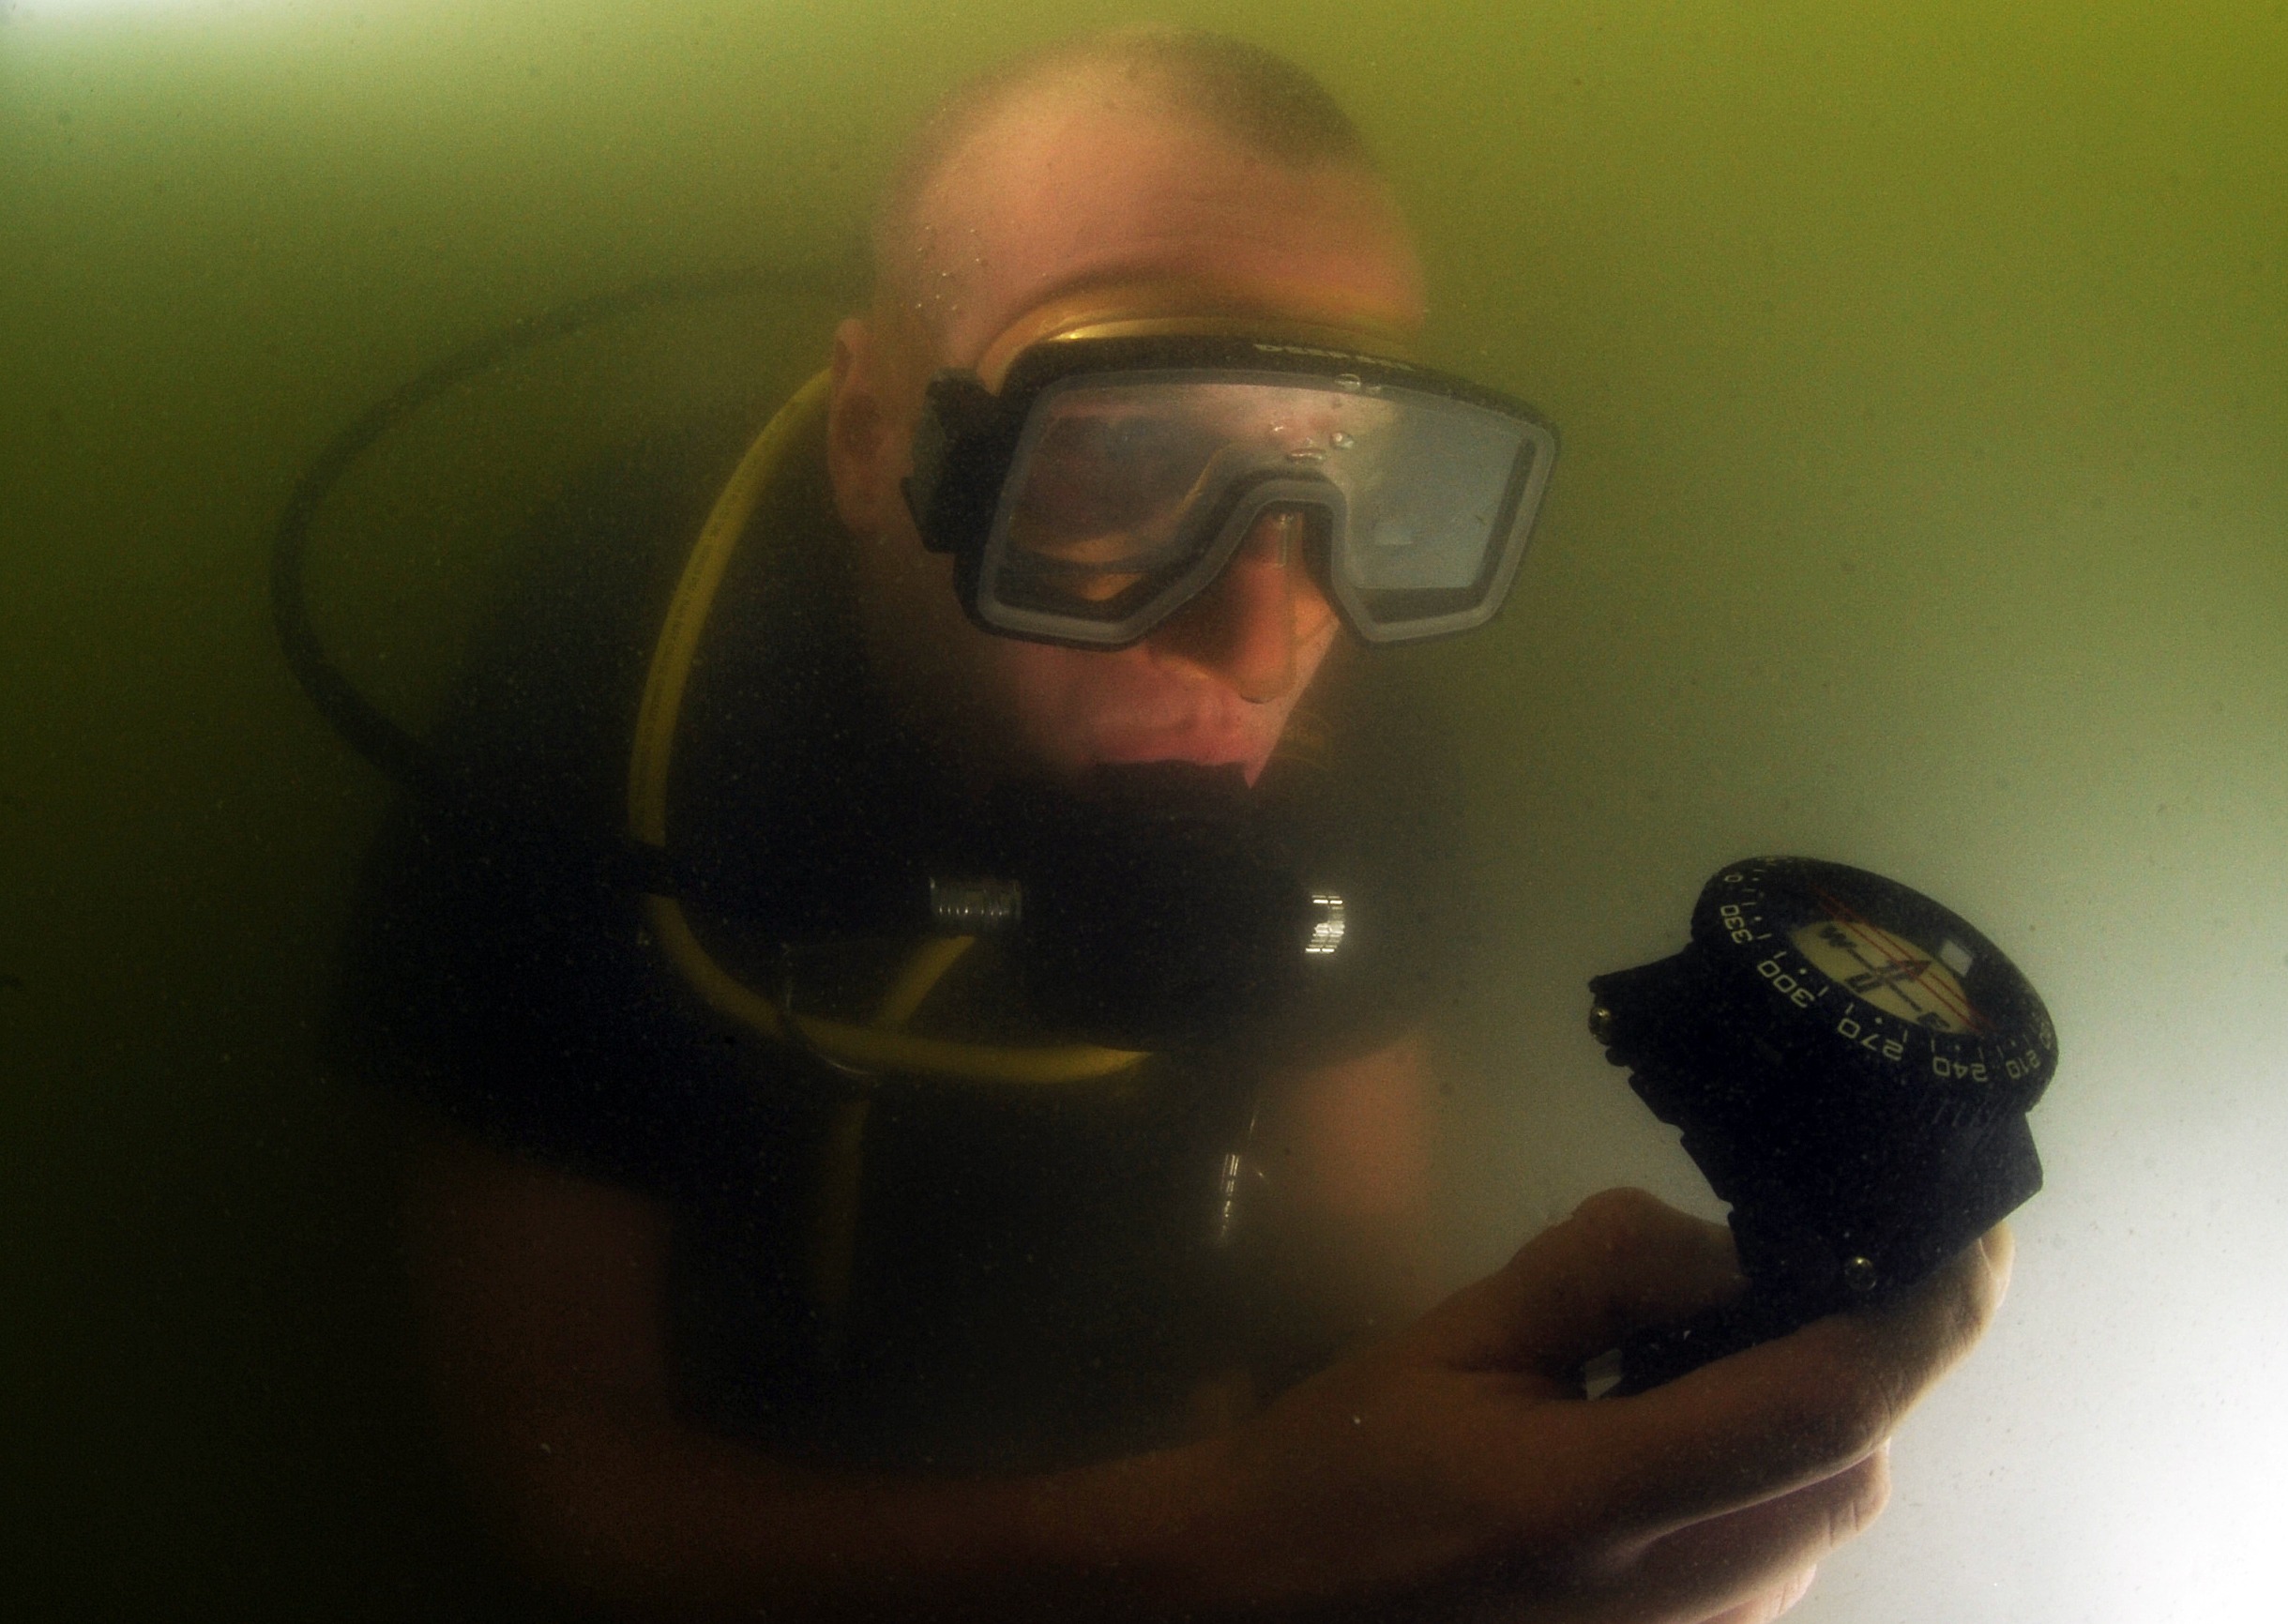
hand, man, sea, water, ocean, light, photography, underwater, black, close up, diver, sunglasses, glasses, deep, macro photography, vision care